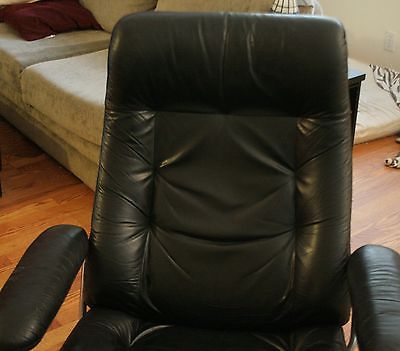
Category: chair